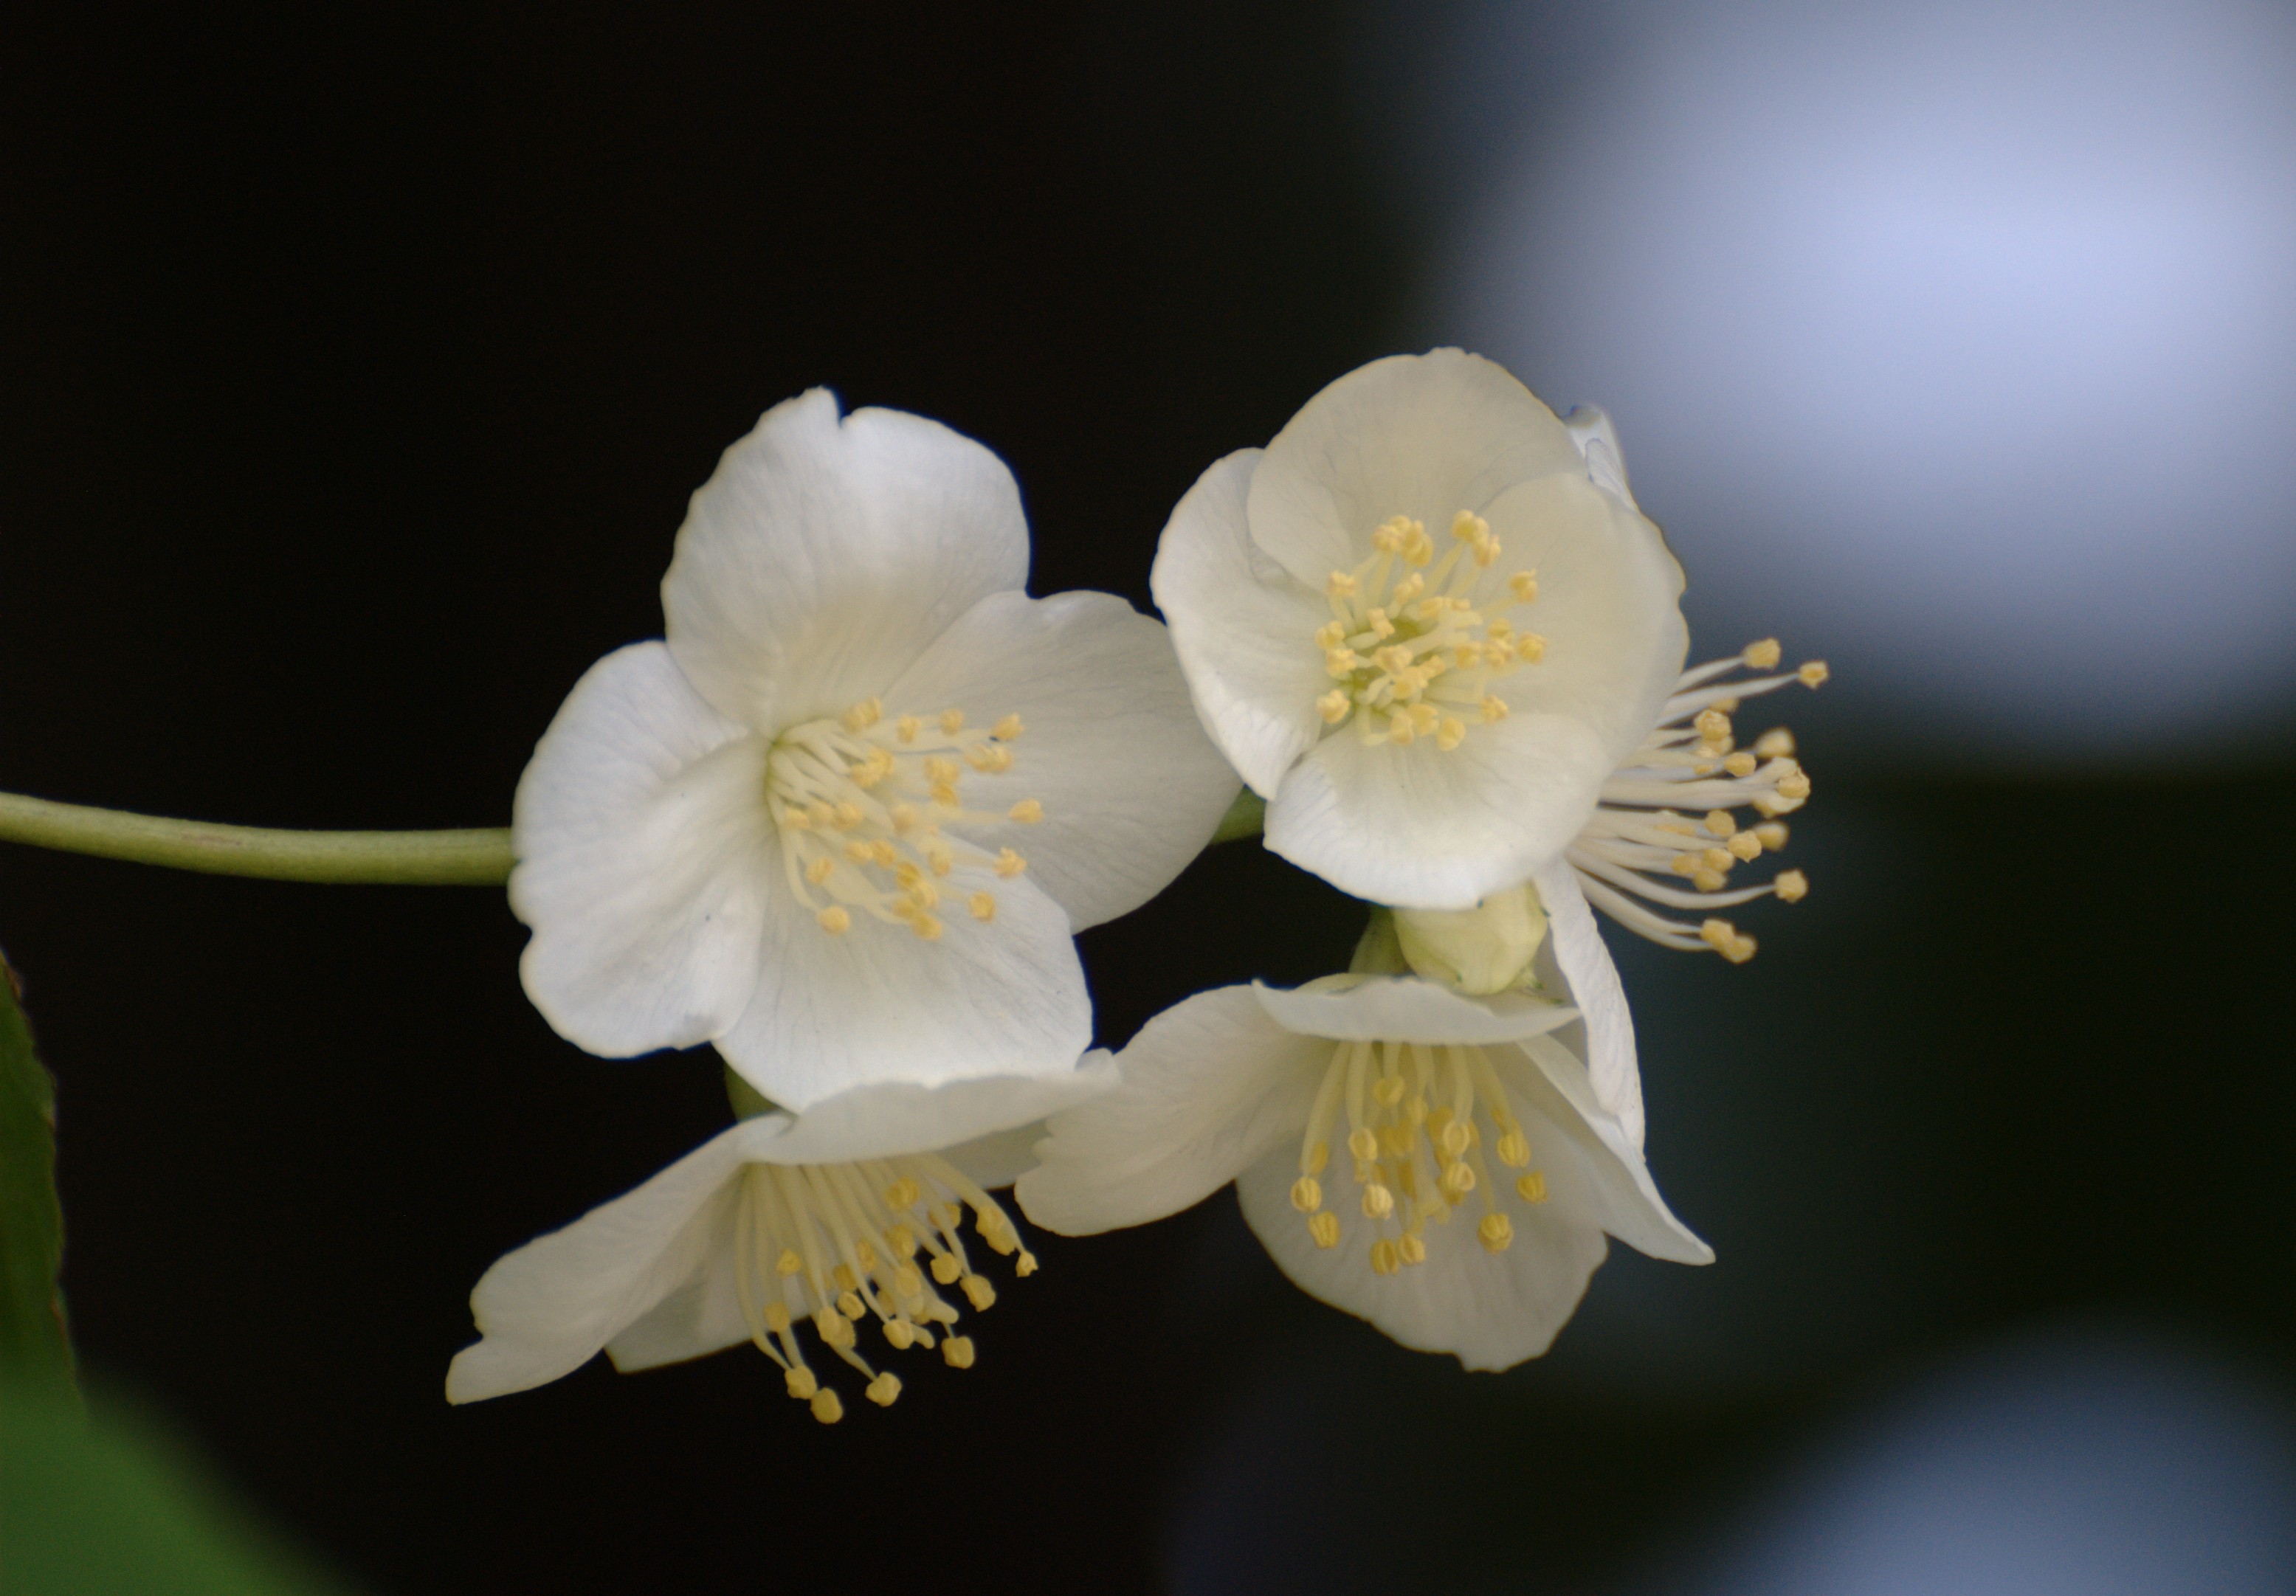
nature, blossom, plant, white, photography, flower, petal, produce, botany, nikon, yellow, flora, flowers, close up, d80, fabulous, nikond80, auniverseofflowers, awesomeblossoms, macro photography, jasmine, jasmin, jazm n, gelsomino, jasmineiro, flowering plant, plant stem, land plant